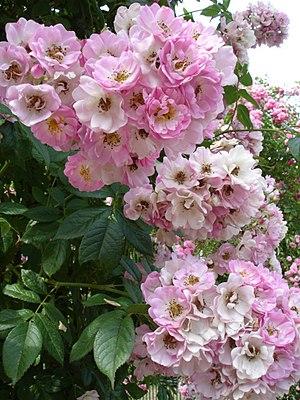
La pépinière Cant & Sons est une pépinière de roses située à Colchester en Angleterre qui est à l'origine de plusieurs cultivars de rosiers exceptionnels et toujours commercialisés. L'entreprise existe toujours sous le nom de « Cants of Colchester », mais ne fait plus d'obtentions de roses, préférant commercialiser les meilleures variétés présentes sur le marché.